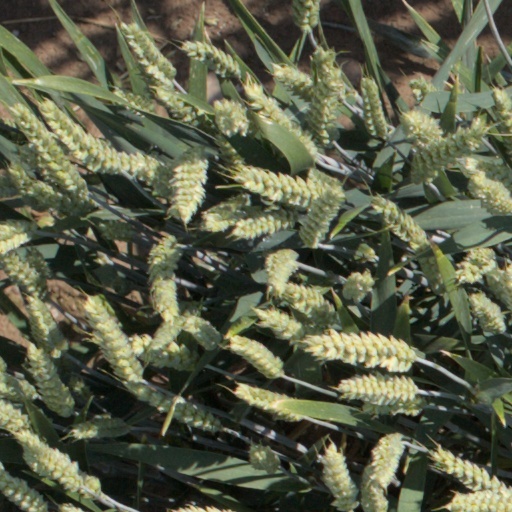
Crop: wheat